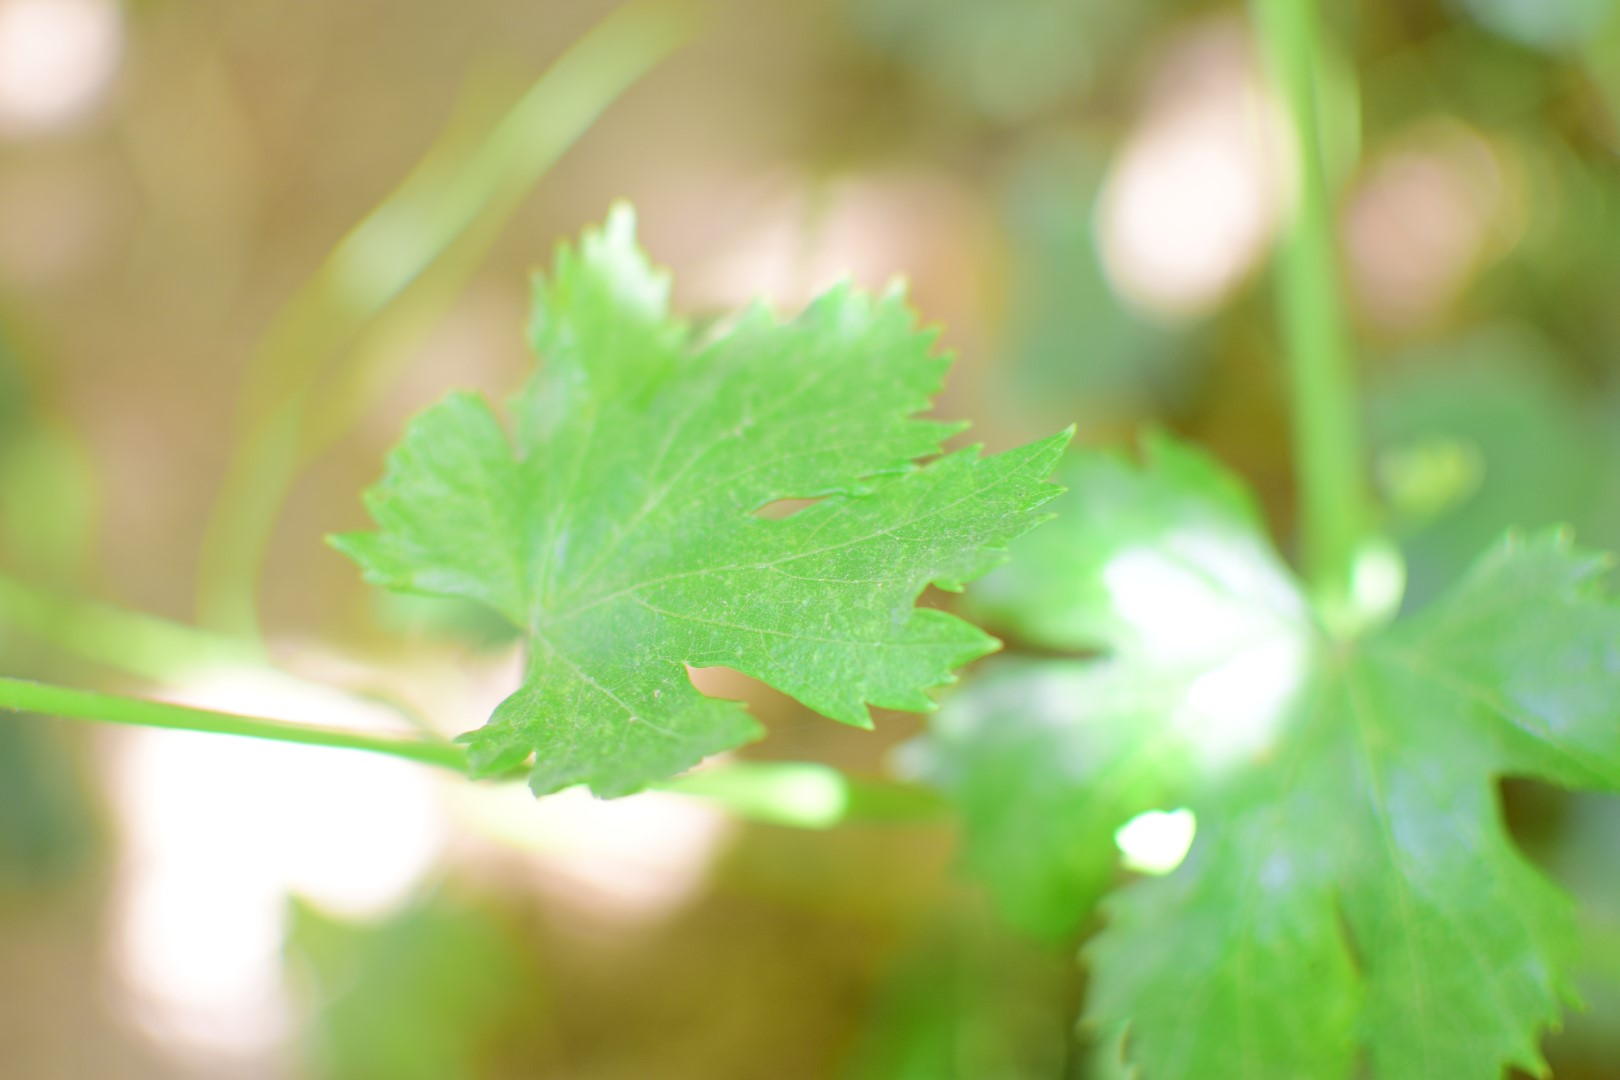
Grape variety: Halawani